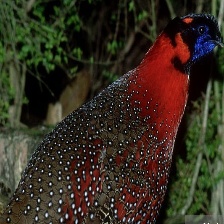
Species: SATYR TRAGOPAN
Scientific name: TRAGOPAN SATYRA